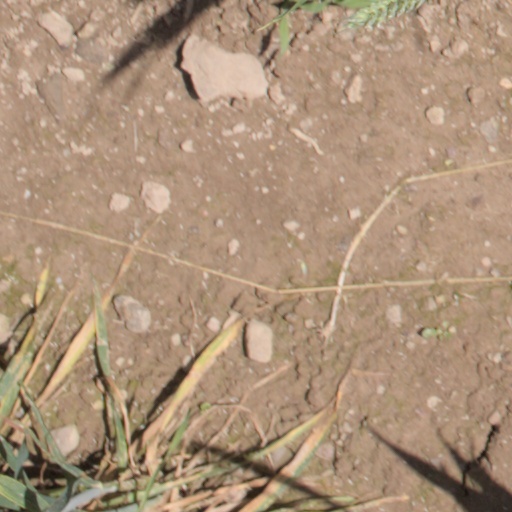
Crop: wheat